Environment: real
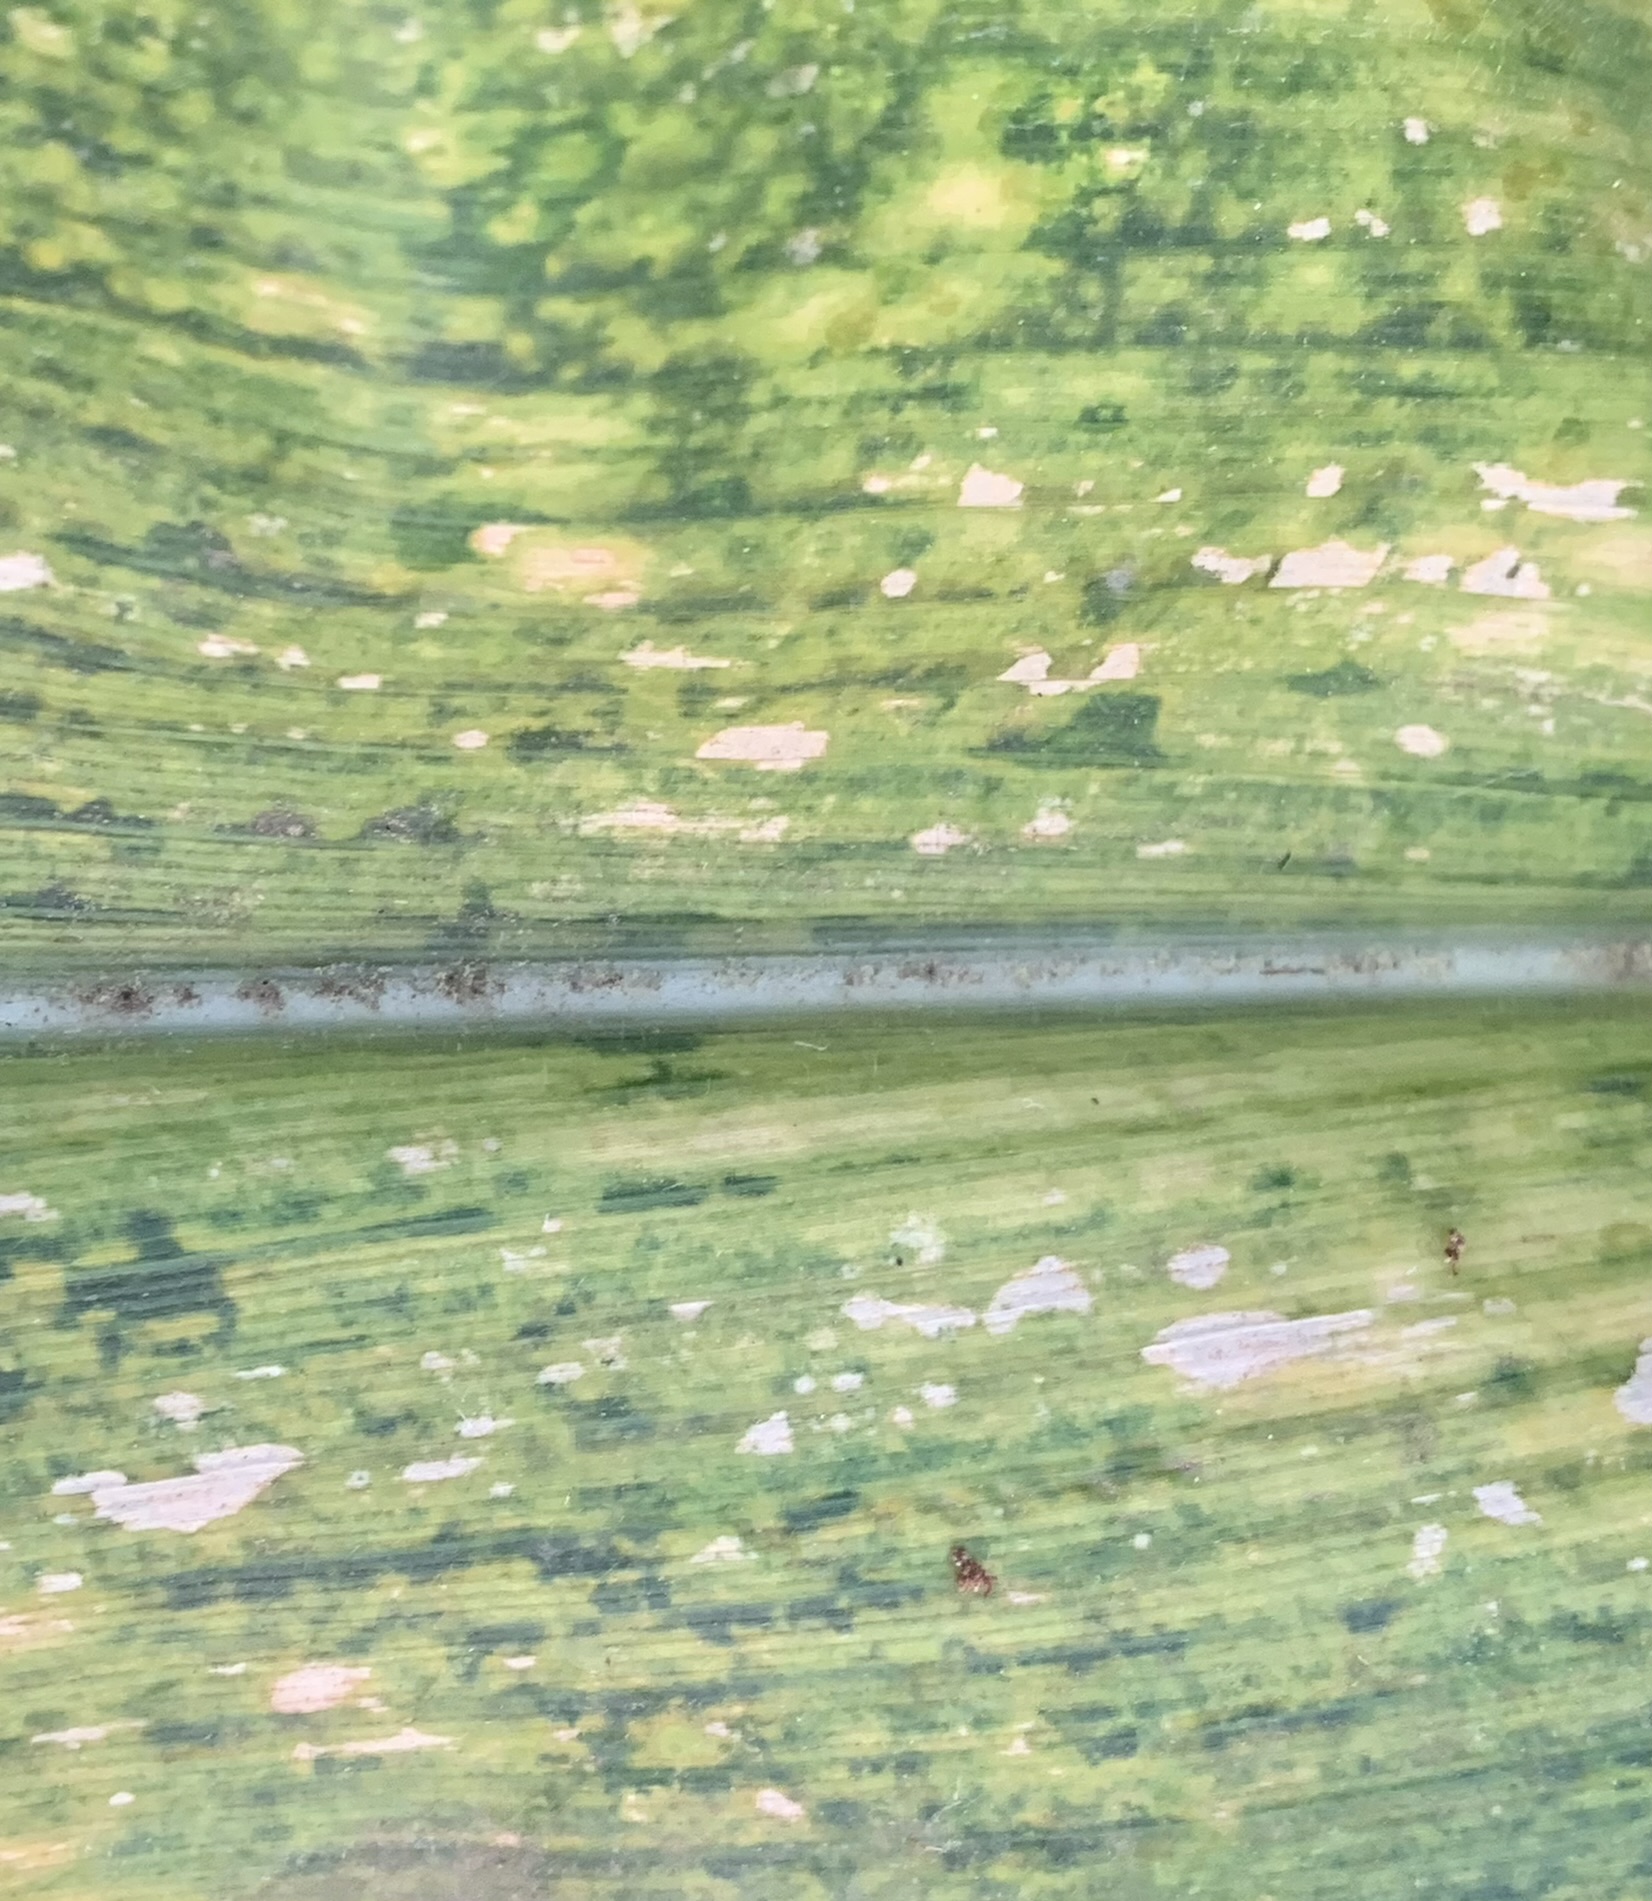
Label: lethal_necrosis